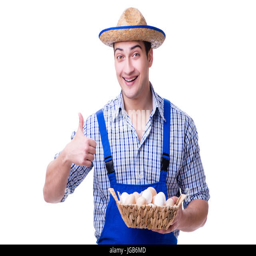
man with a straw hat and eggs